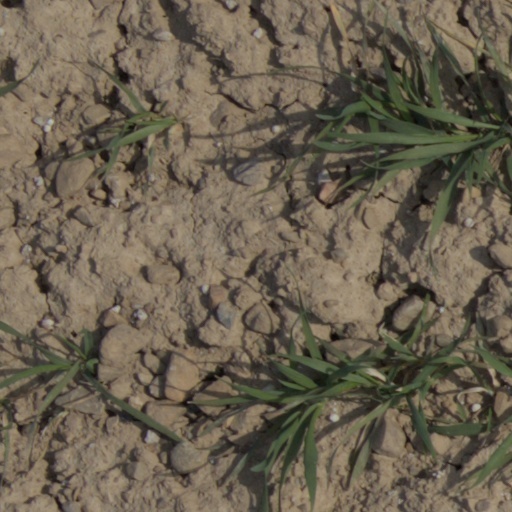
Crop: wheat